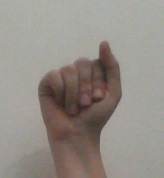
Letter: saad